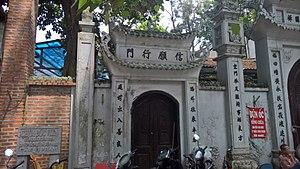
Hai Bà Trưng est un district urbain de Hanoï au Viêt Nam.